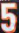
Number: 5